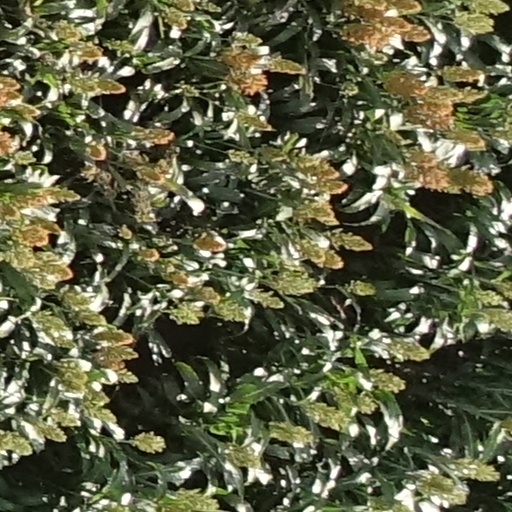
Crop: sorghum